Housing at the University of Washington

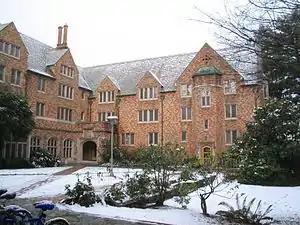
Hansee (Blaine) in the snow.

Hansee Hall is a building and student dormitory in Seattle, belonging to the University of Washington. Hansee Hall is the oldest residence hall at the university, and was constructed in the 1930s. It took its name in 1961, being named after Martha Lois Hansee. Hansee was a professor of Greek language and literature who taught at the university from 1881 to 1884 and again from 1895 to 1903. Its internal divisions consist of a narrow corridor attached to four different "Houses", Blaine, Austin, McKee and Leary. In 1936, all of these took their name from prominent Washingtonian women from the late nineteenth century and early twentieth century. During the Second World War, Hansee Hall was used by the U.S. military. The building imitates the red brick style of certain Ivy League schools, and otherwise has a mixture of Tudor and Collegiate Gothic architecture. The building is located off N.E. 45th Street in the north campus, just a short walk from nearby McCarty Hall. It is used as a residence hall to house undergraduates at the university, and mandates 24-hour quiet hours. It was once a women-only dorm, but is now unisex.